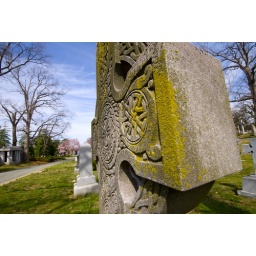
Side angle of a mossy headstone against a blue sky with clouds.